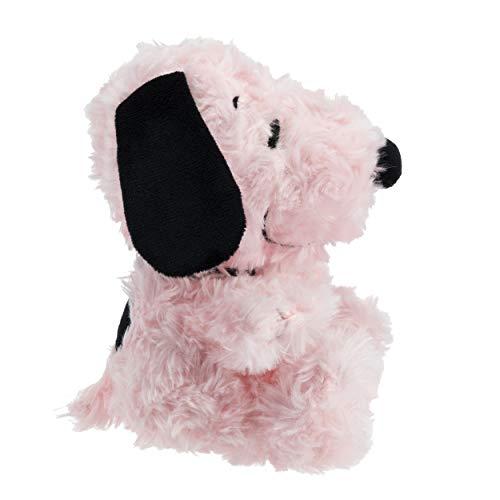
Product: Hallmark Light Pink Fluffy Plush Peanuts Snoopy
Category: Toys & Games | Stuffed Animals & Plush Toys | Stuffed Animals & Teddy Bears
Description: Pure delight Everyone's favorite Peanuts character is irresistible in his light Pink color This Snoopy is Super soft and extra plush and furry.
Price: $9.99
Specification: ProductDimensions:3.9x3.9x6.1inches|ItemWeight:2.88ounces|ShippingWeight:2.88ounces(Viewshippingratesandpolicies)|ASIN:B08158QGQ1|Itemmodelnumber:6MJB3194|Manufacturerrecommendedage:3yearsandup